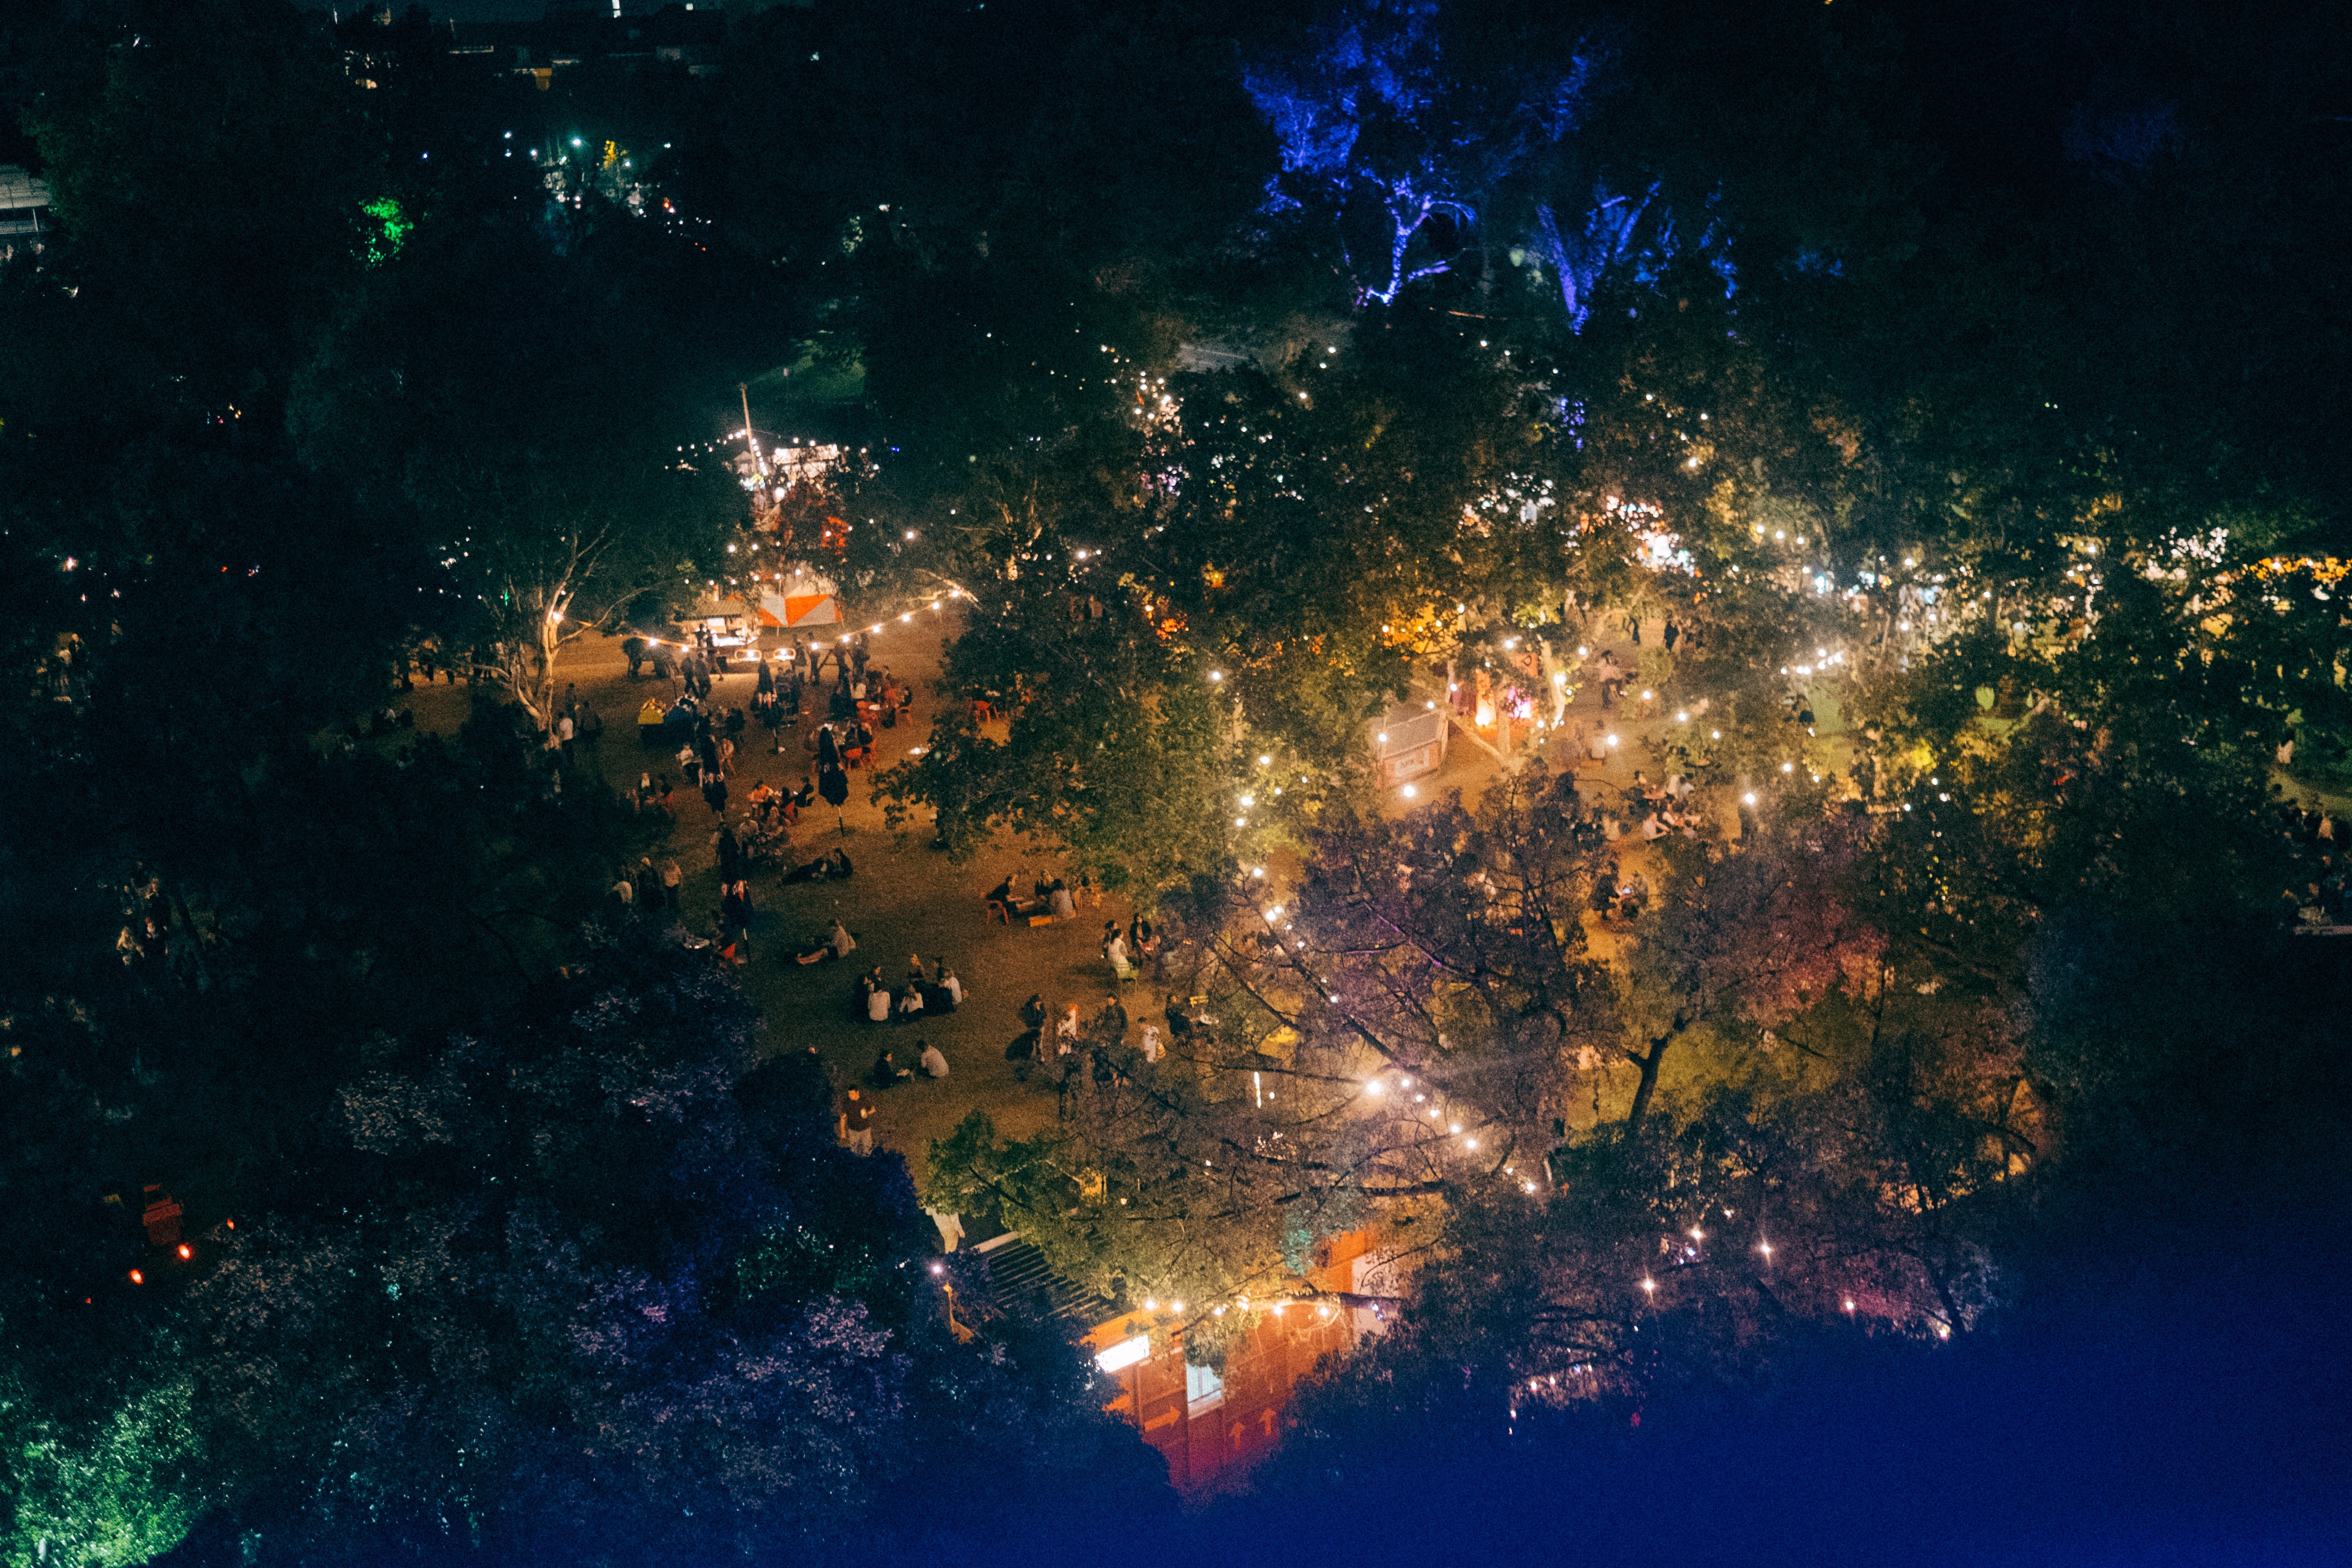
light, sky, night, sunlight, star, reflection, darkness, outer space, universe, screenshot, astronomical object, computer wallpaper